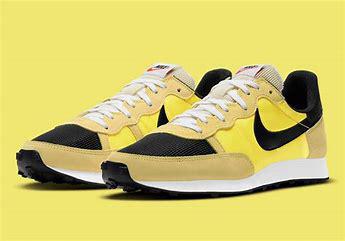
Brand: Nike
Model: Challenger OG